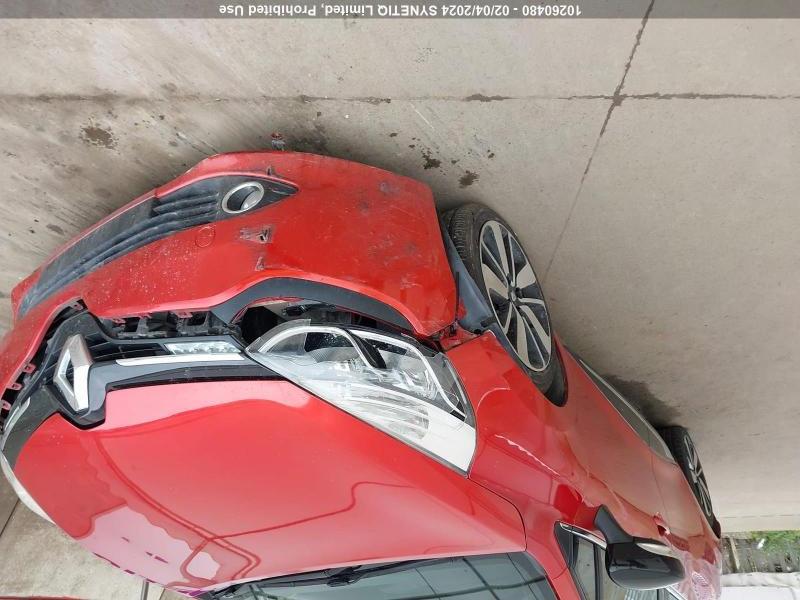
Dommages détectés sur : pare-choc avant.
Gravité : mineur